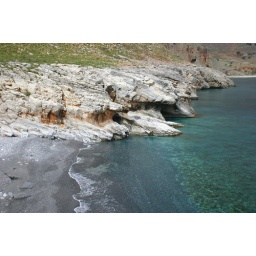
Too early in the season for sunbathers, the water was still cool, despite walking from Ag Pavlos.